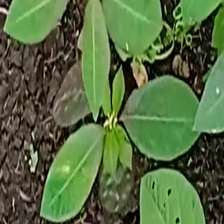
Weed species: Moti_dudhi(Euphorbia_geneculata_L)